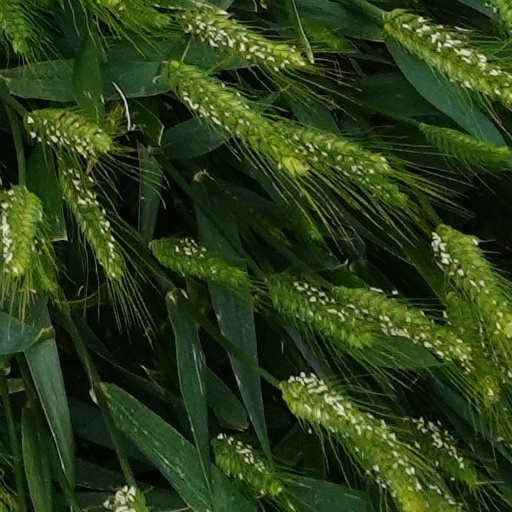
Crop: wheat